Lozada family

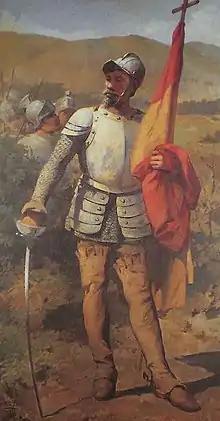
Diego de Losada

Established in London and Devon in the 18th century, the family started trading sugar across the world. They held agricultural enterprises in Jamaica and Barbados. They funded the only synagogue in Barbados during a time of need in the 19th century. Today, the surname Losada is sometimes found in the Caribbean. These cases are mostly due to plantation laborers taking the name of the plantation owners. The British branch built the English Estate known as Peak House, Sidmouth. The most famous figure of this branch of the family was Emanuel Lousada who died being worth 12 million British Pounds in 2025 currency.